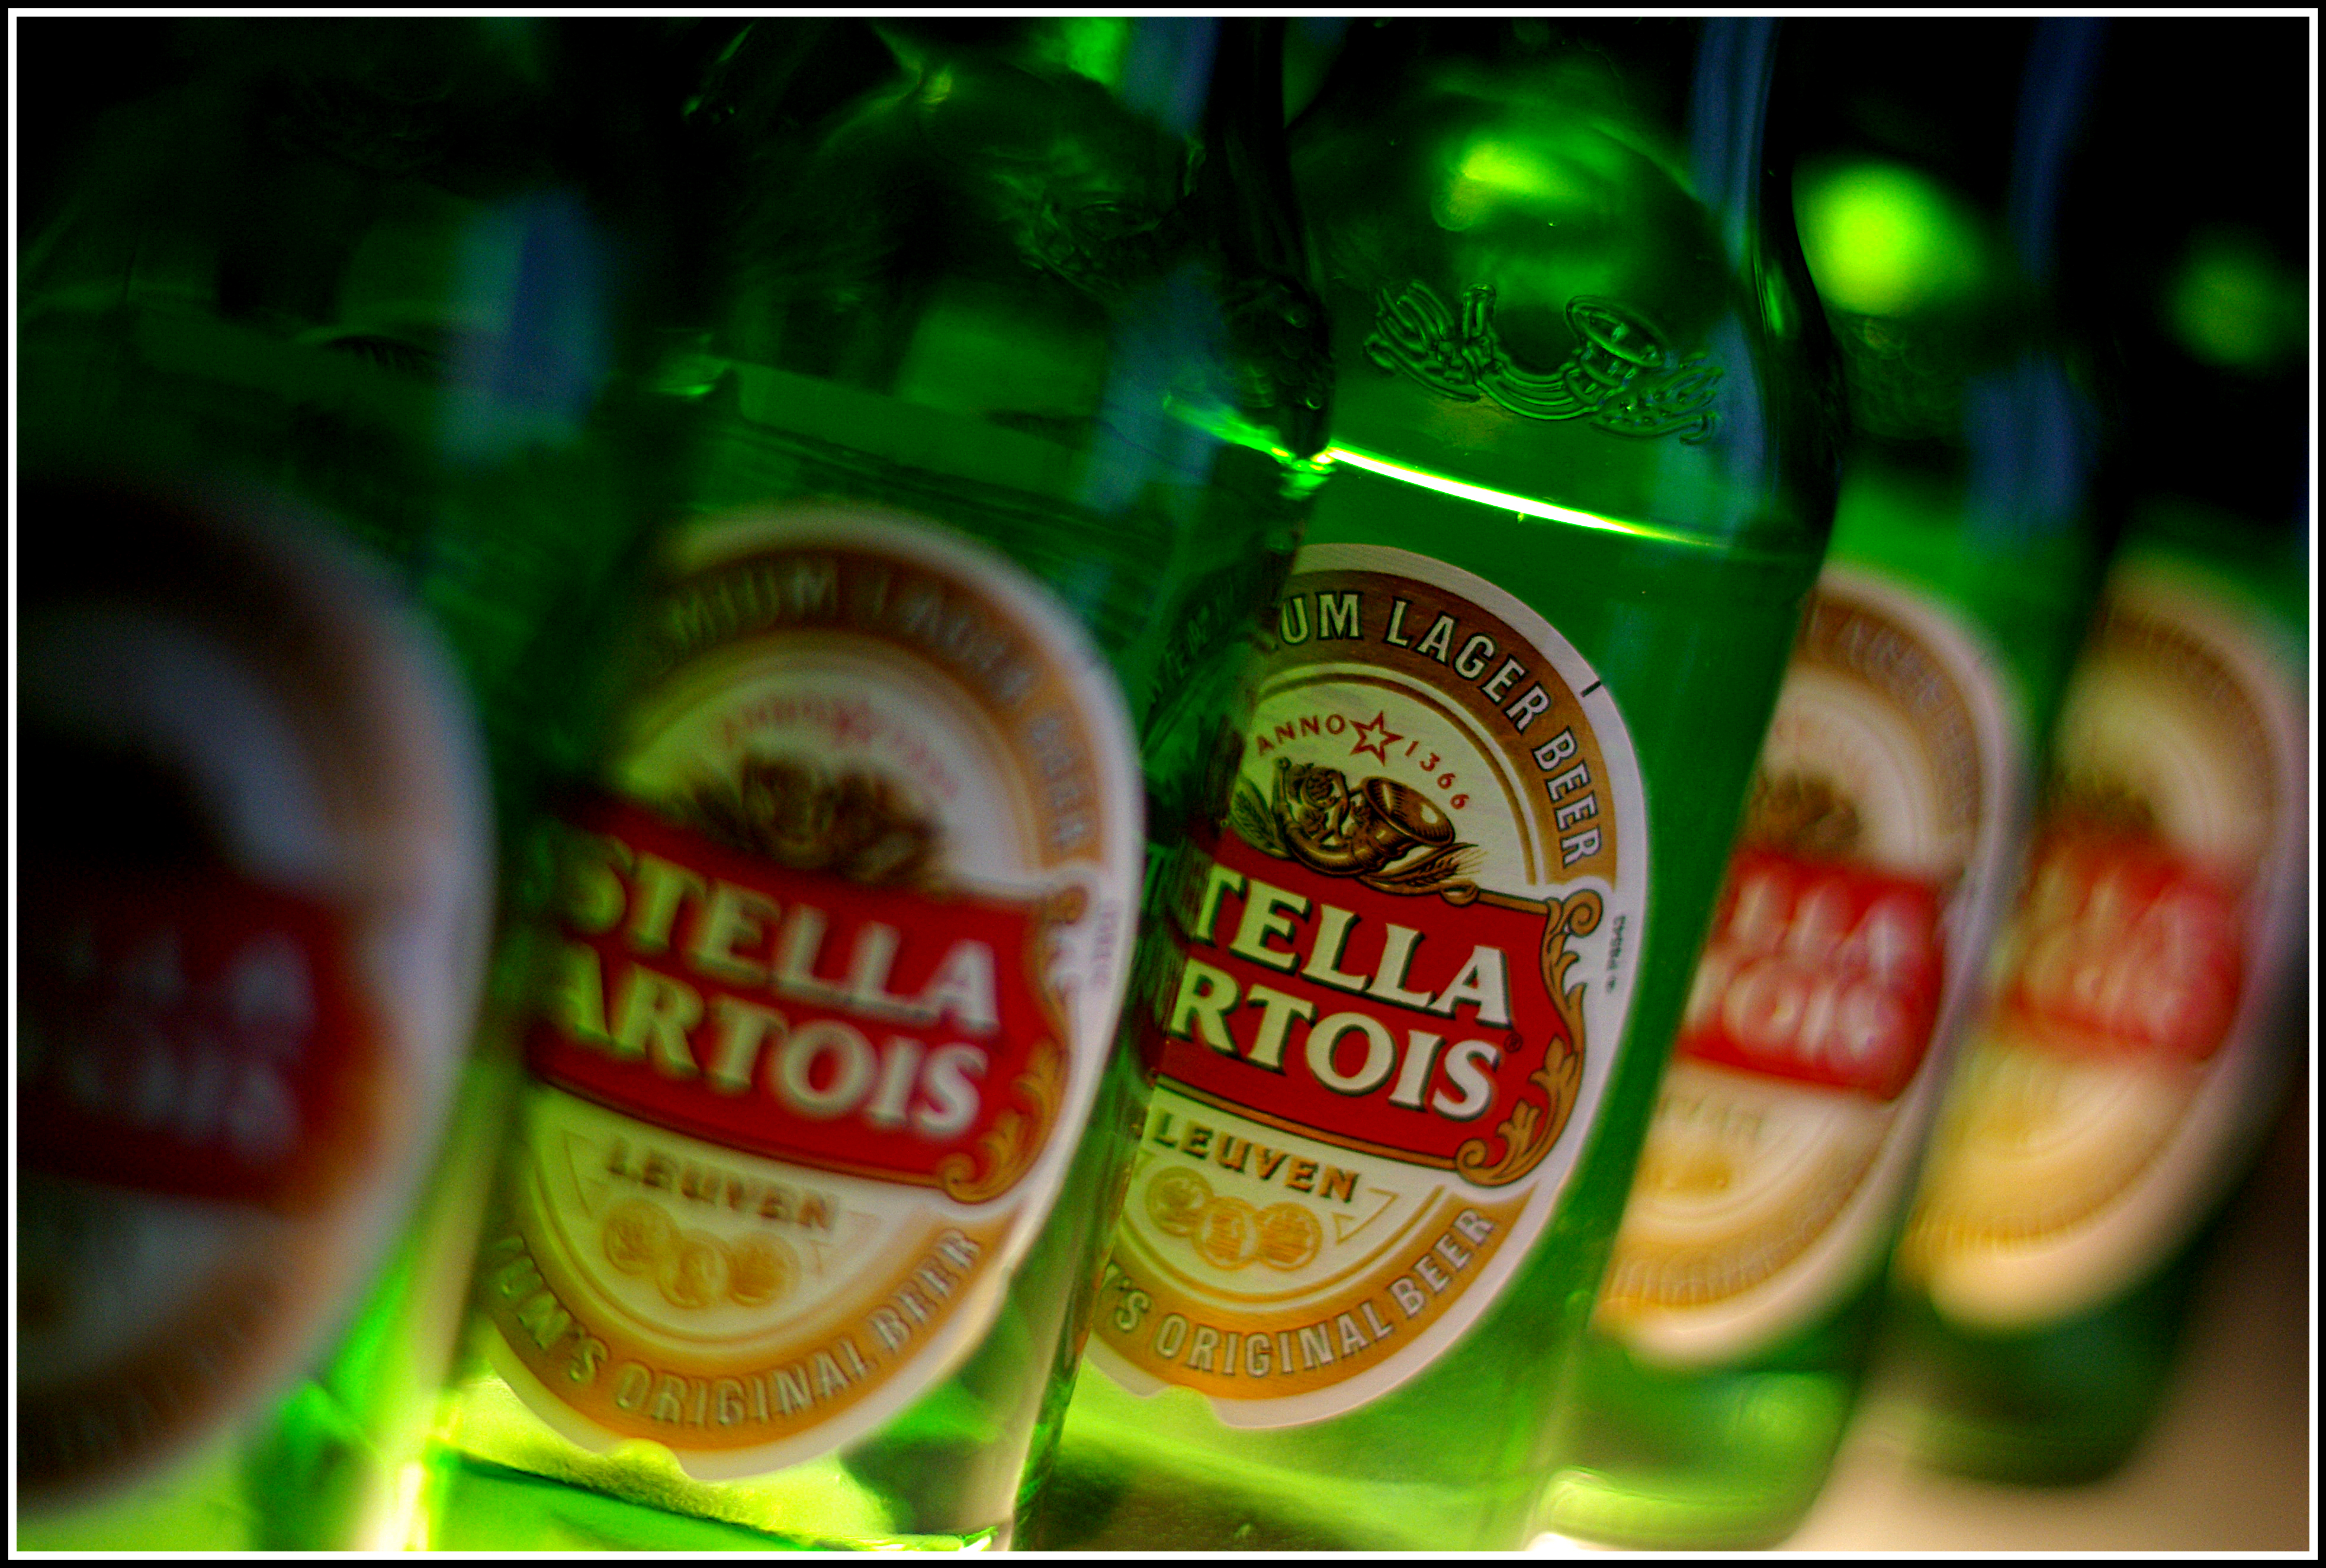
food, green, produce, drink, life, juice, still, liqueur, alcoholic beverage